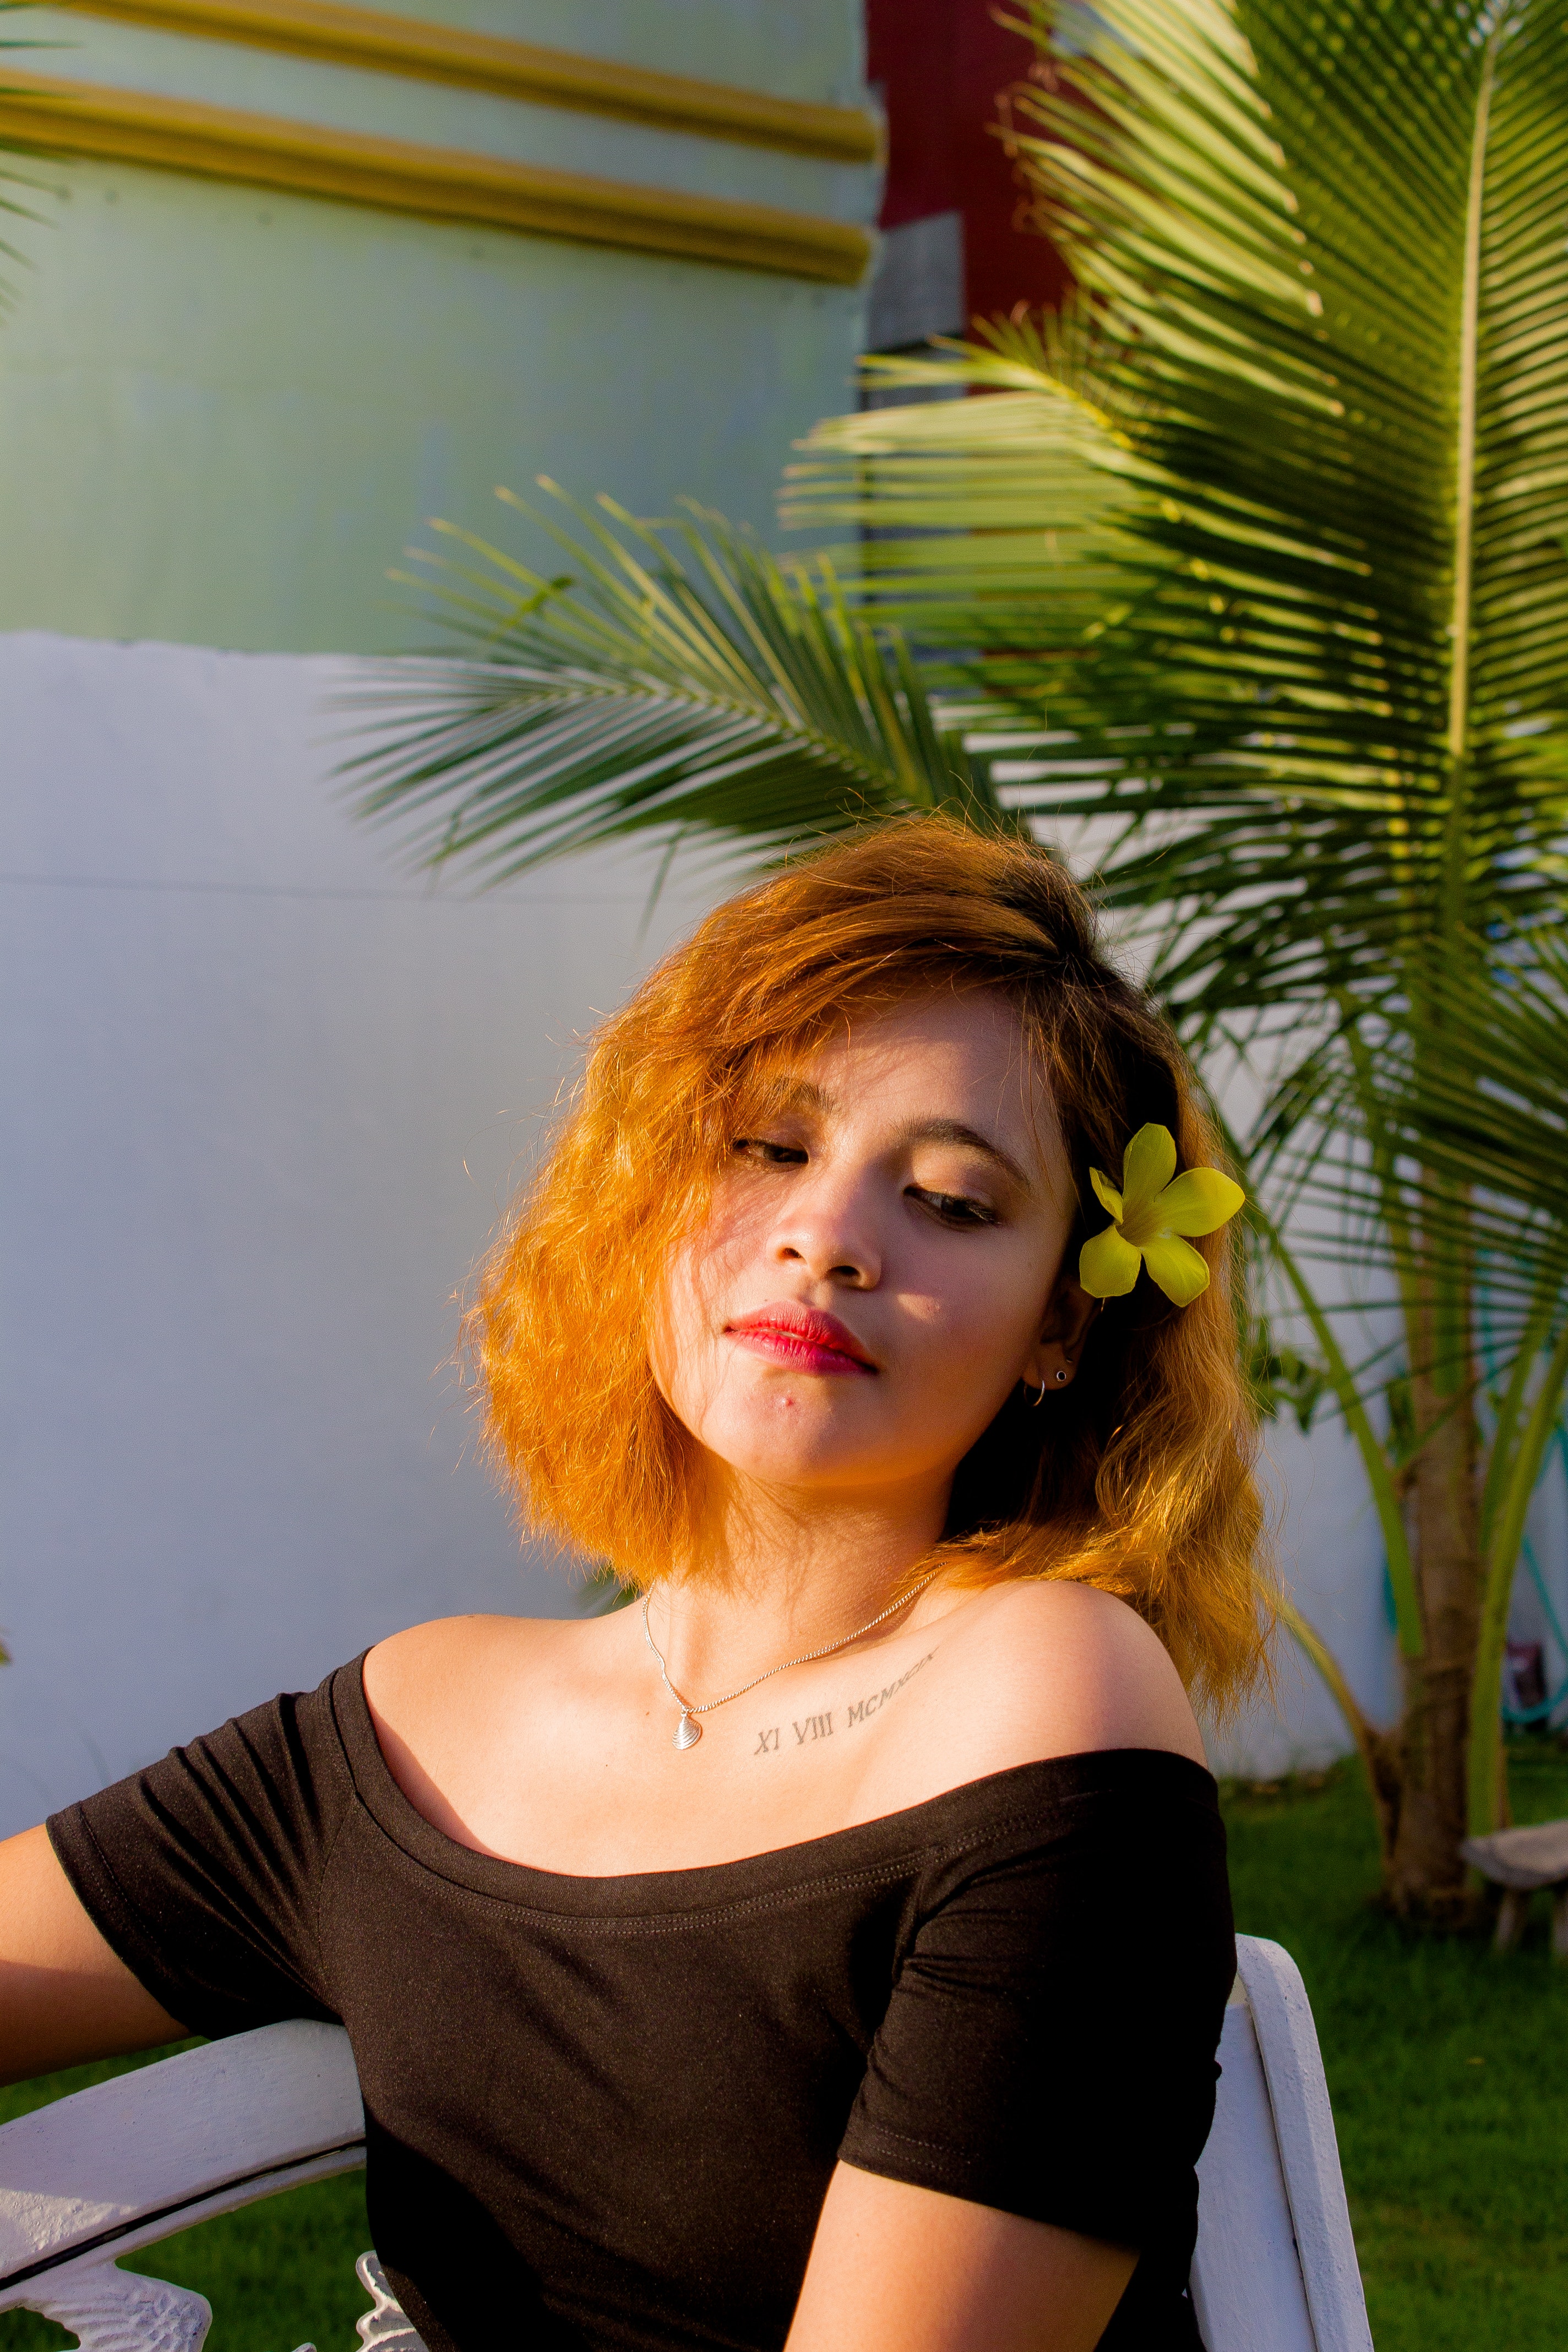
woman, hair, yellow, hairstyle, shoulder, summer, fun, grass, tree, vacation, plant, smile, palm tree, photo shoot, arecales, leisure